Altrincham Interchange

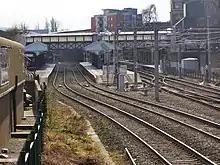
Looking south to Altrincham Station; the terminating Metrolink tram tracks are to the right, and mainline railway through tracks to the left

Altrincham Interchange has four rail platforms. Two bay platforms are used for Metrolink services. Two further through platforms accommodate train services on the line between and via .